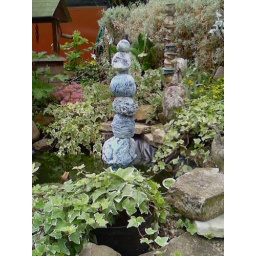
water pebble tower by Lesley French